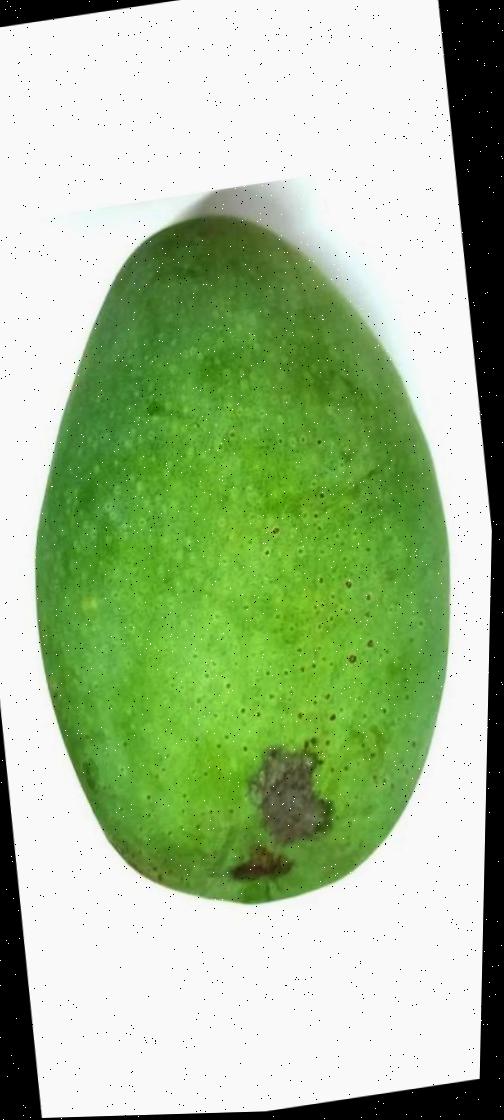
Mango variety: Fazli Shurmai